Historical mortality rates of puerperal fever

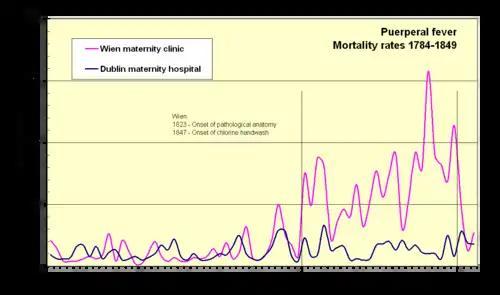
Yearly puerperal fever mortality rates 1784–1849 in Wien and Dublin. Semmelweis seeks to demonstrate that the advent of pathological anatomy in Wien in 1823 is correlated to the incidence of childbed fever. See section below for data for Dublin.

Semmelweis compared mortality rates in Vienna with maternity institutions in the United Kingdom where mortality rates were lower. He wished to show that childbed fever was related to pathological anatomy. His choice, Dublin Maternity Hospital, was like the Viennese hospital, a large teaching institution for physicians.